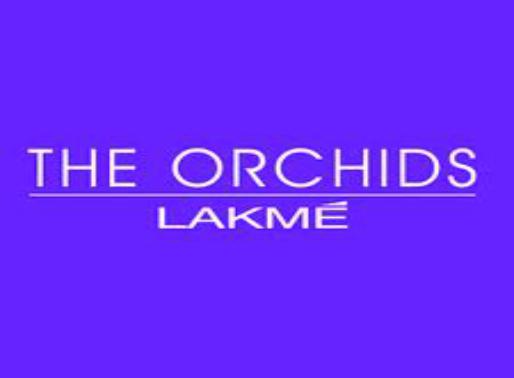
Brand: lakme
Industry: Necessities